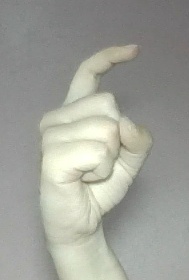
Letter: ra